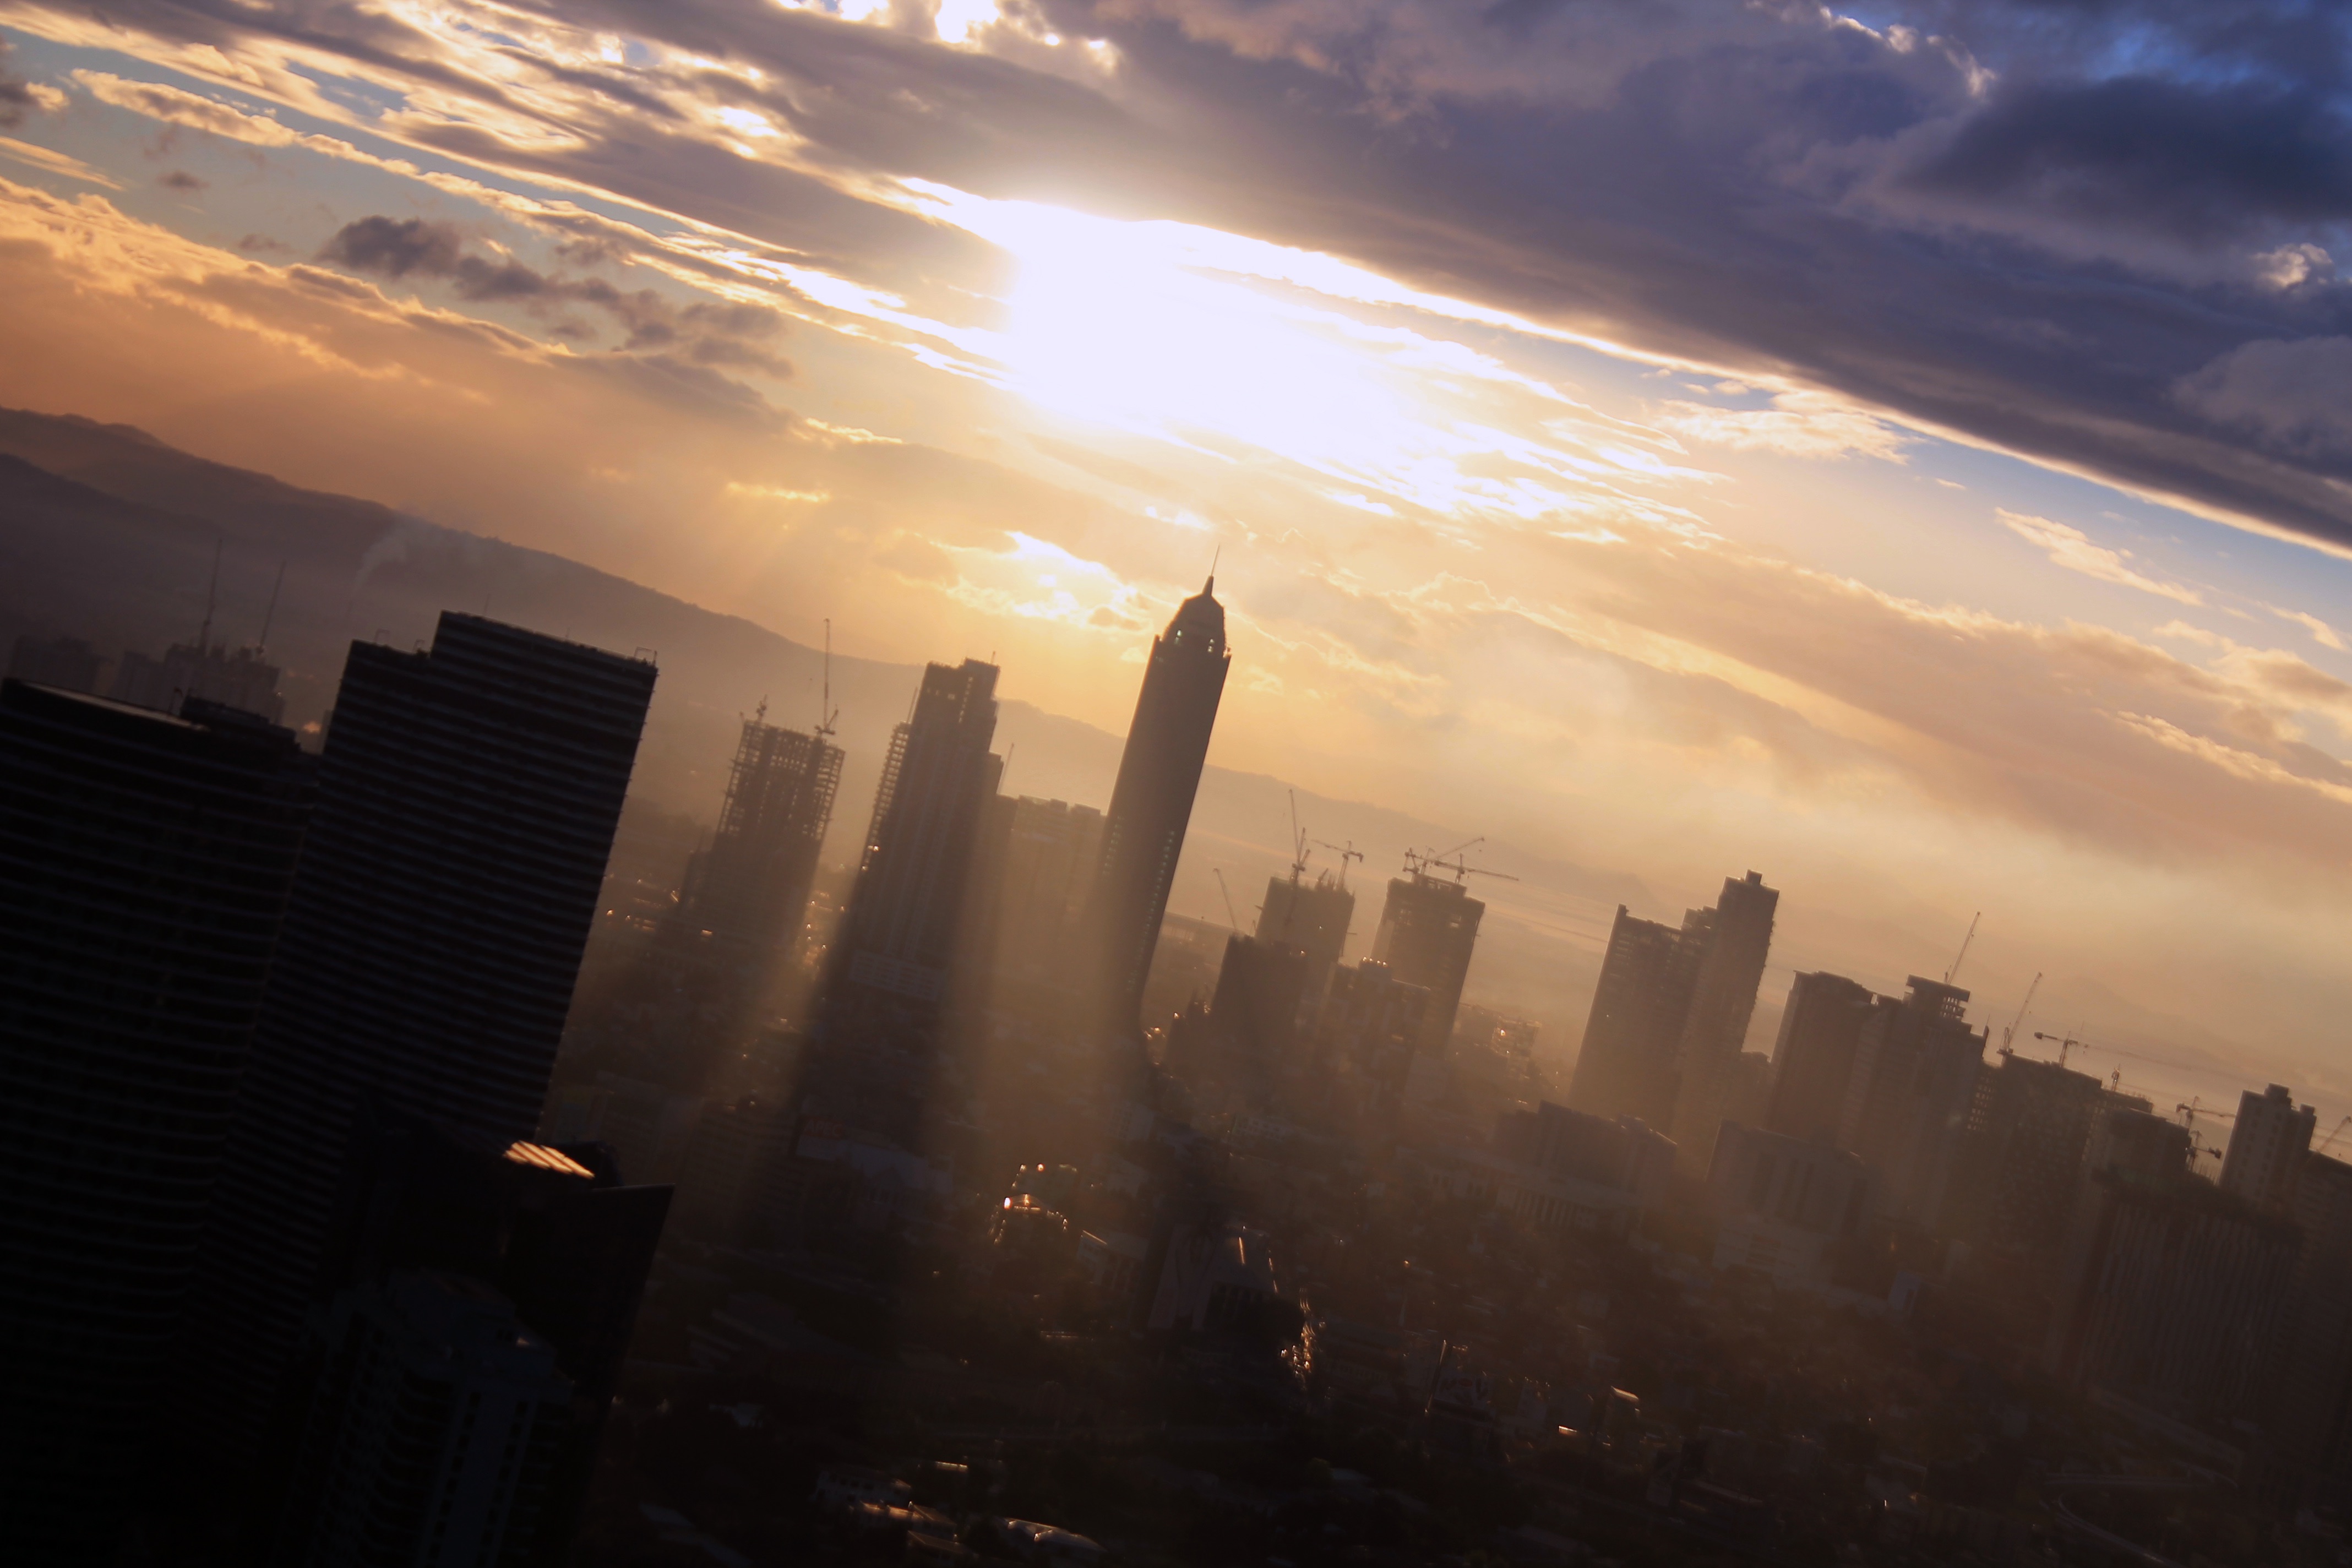
horizon, light, cloud, sky, sun, sunrise, sunset, skyline, sunlight, morning, dawn, atmosphere, cityscape, dusk, evening, reflection, haze, darkness, atmospheric phenomenon, atmosphere of earth